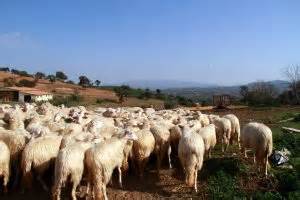
Label: sheep